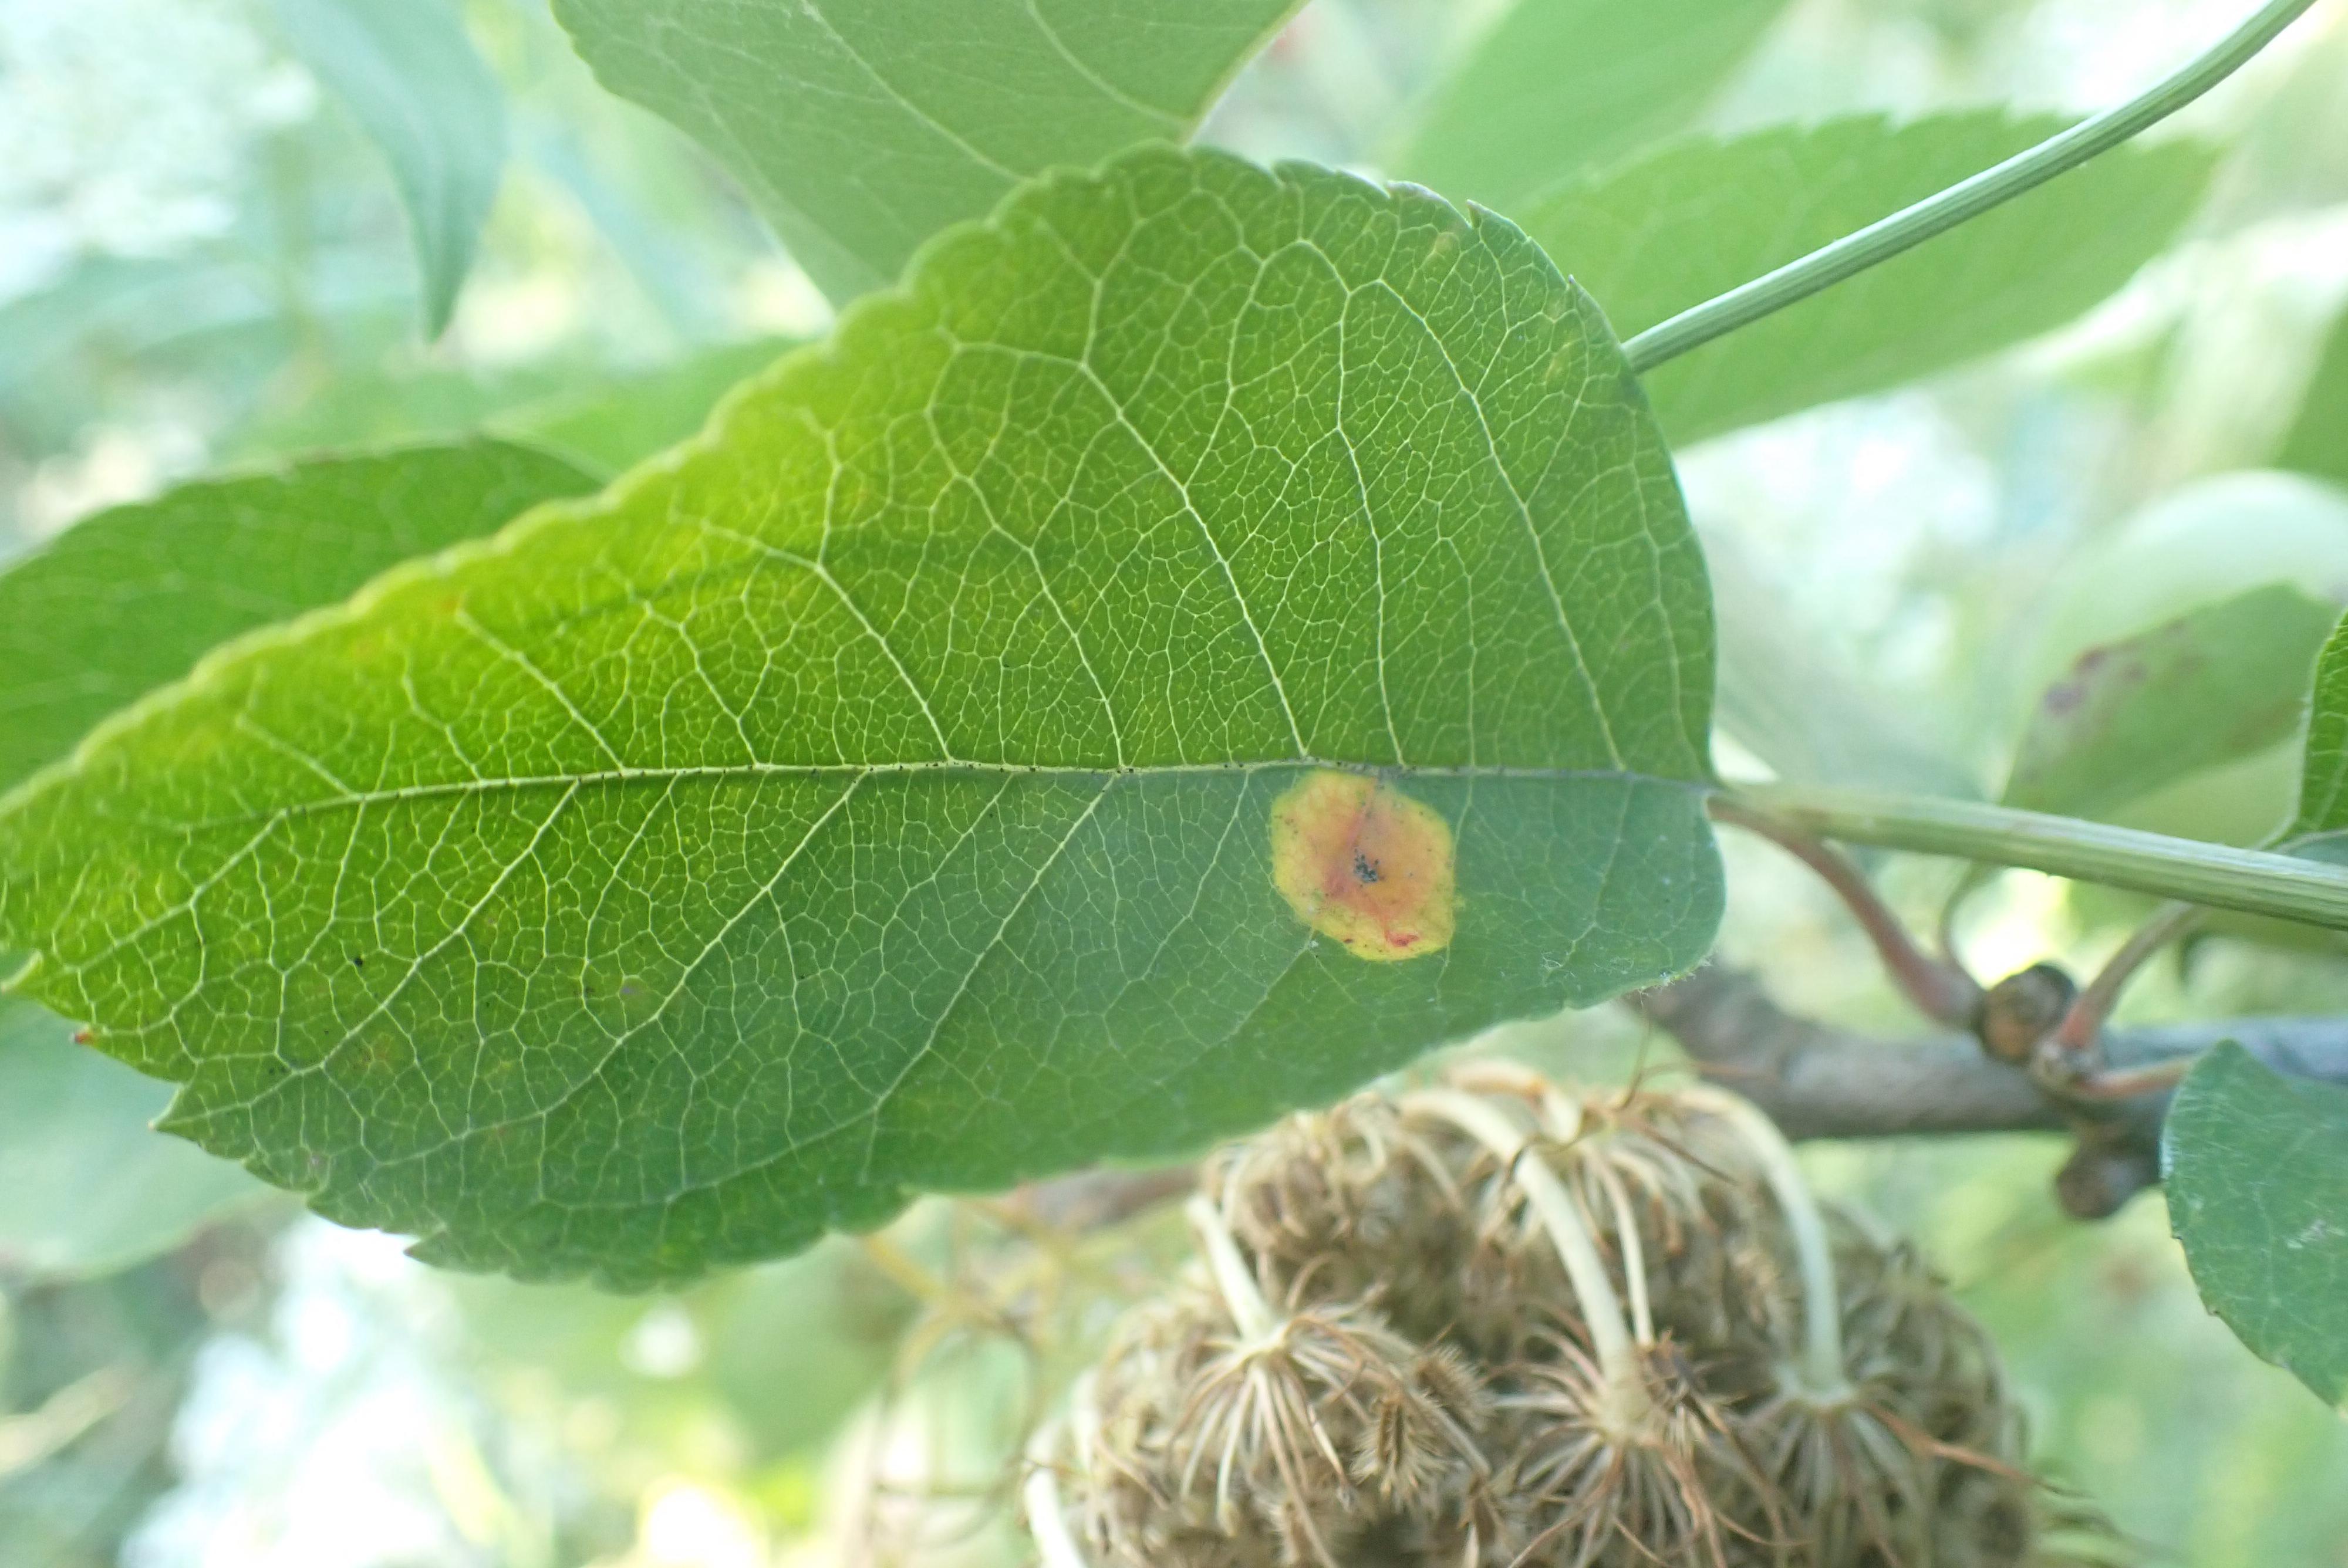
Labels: rust